Rumen Surdzhiyski

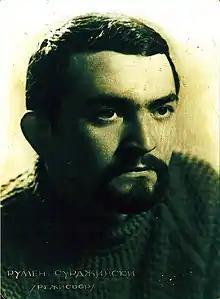

Rumen Ivanov Surdzhiyski (Bulgarian: "Ру́мен Ивано́в Сурджийски"; 24 September 1943 – 11 July 2019) was a Bulgarian filmmaker.